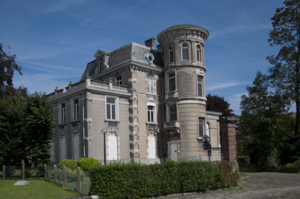
Cette page regroupe l'ensemble des monuments classés de la ville de Gand.